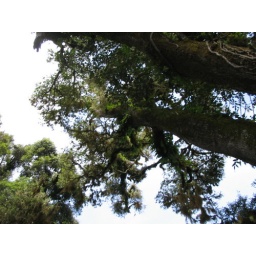
in the cloud forest